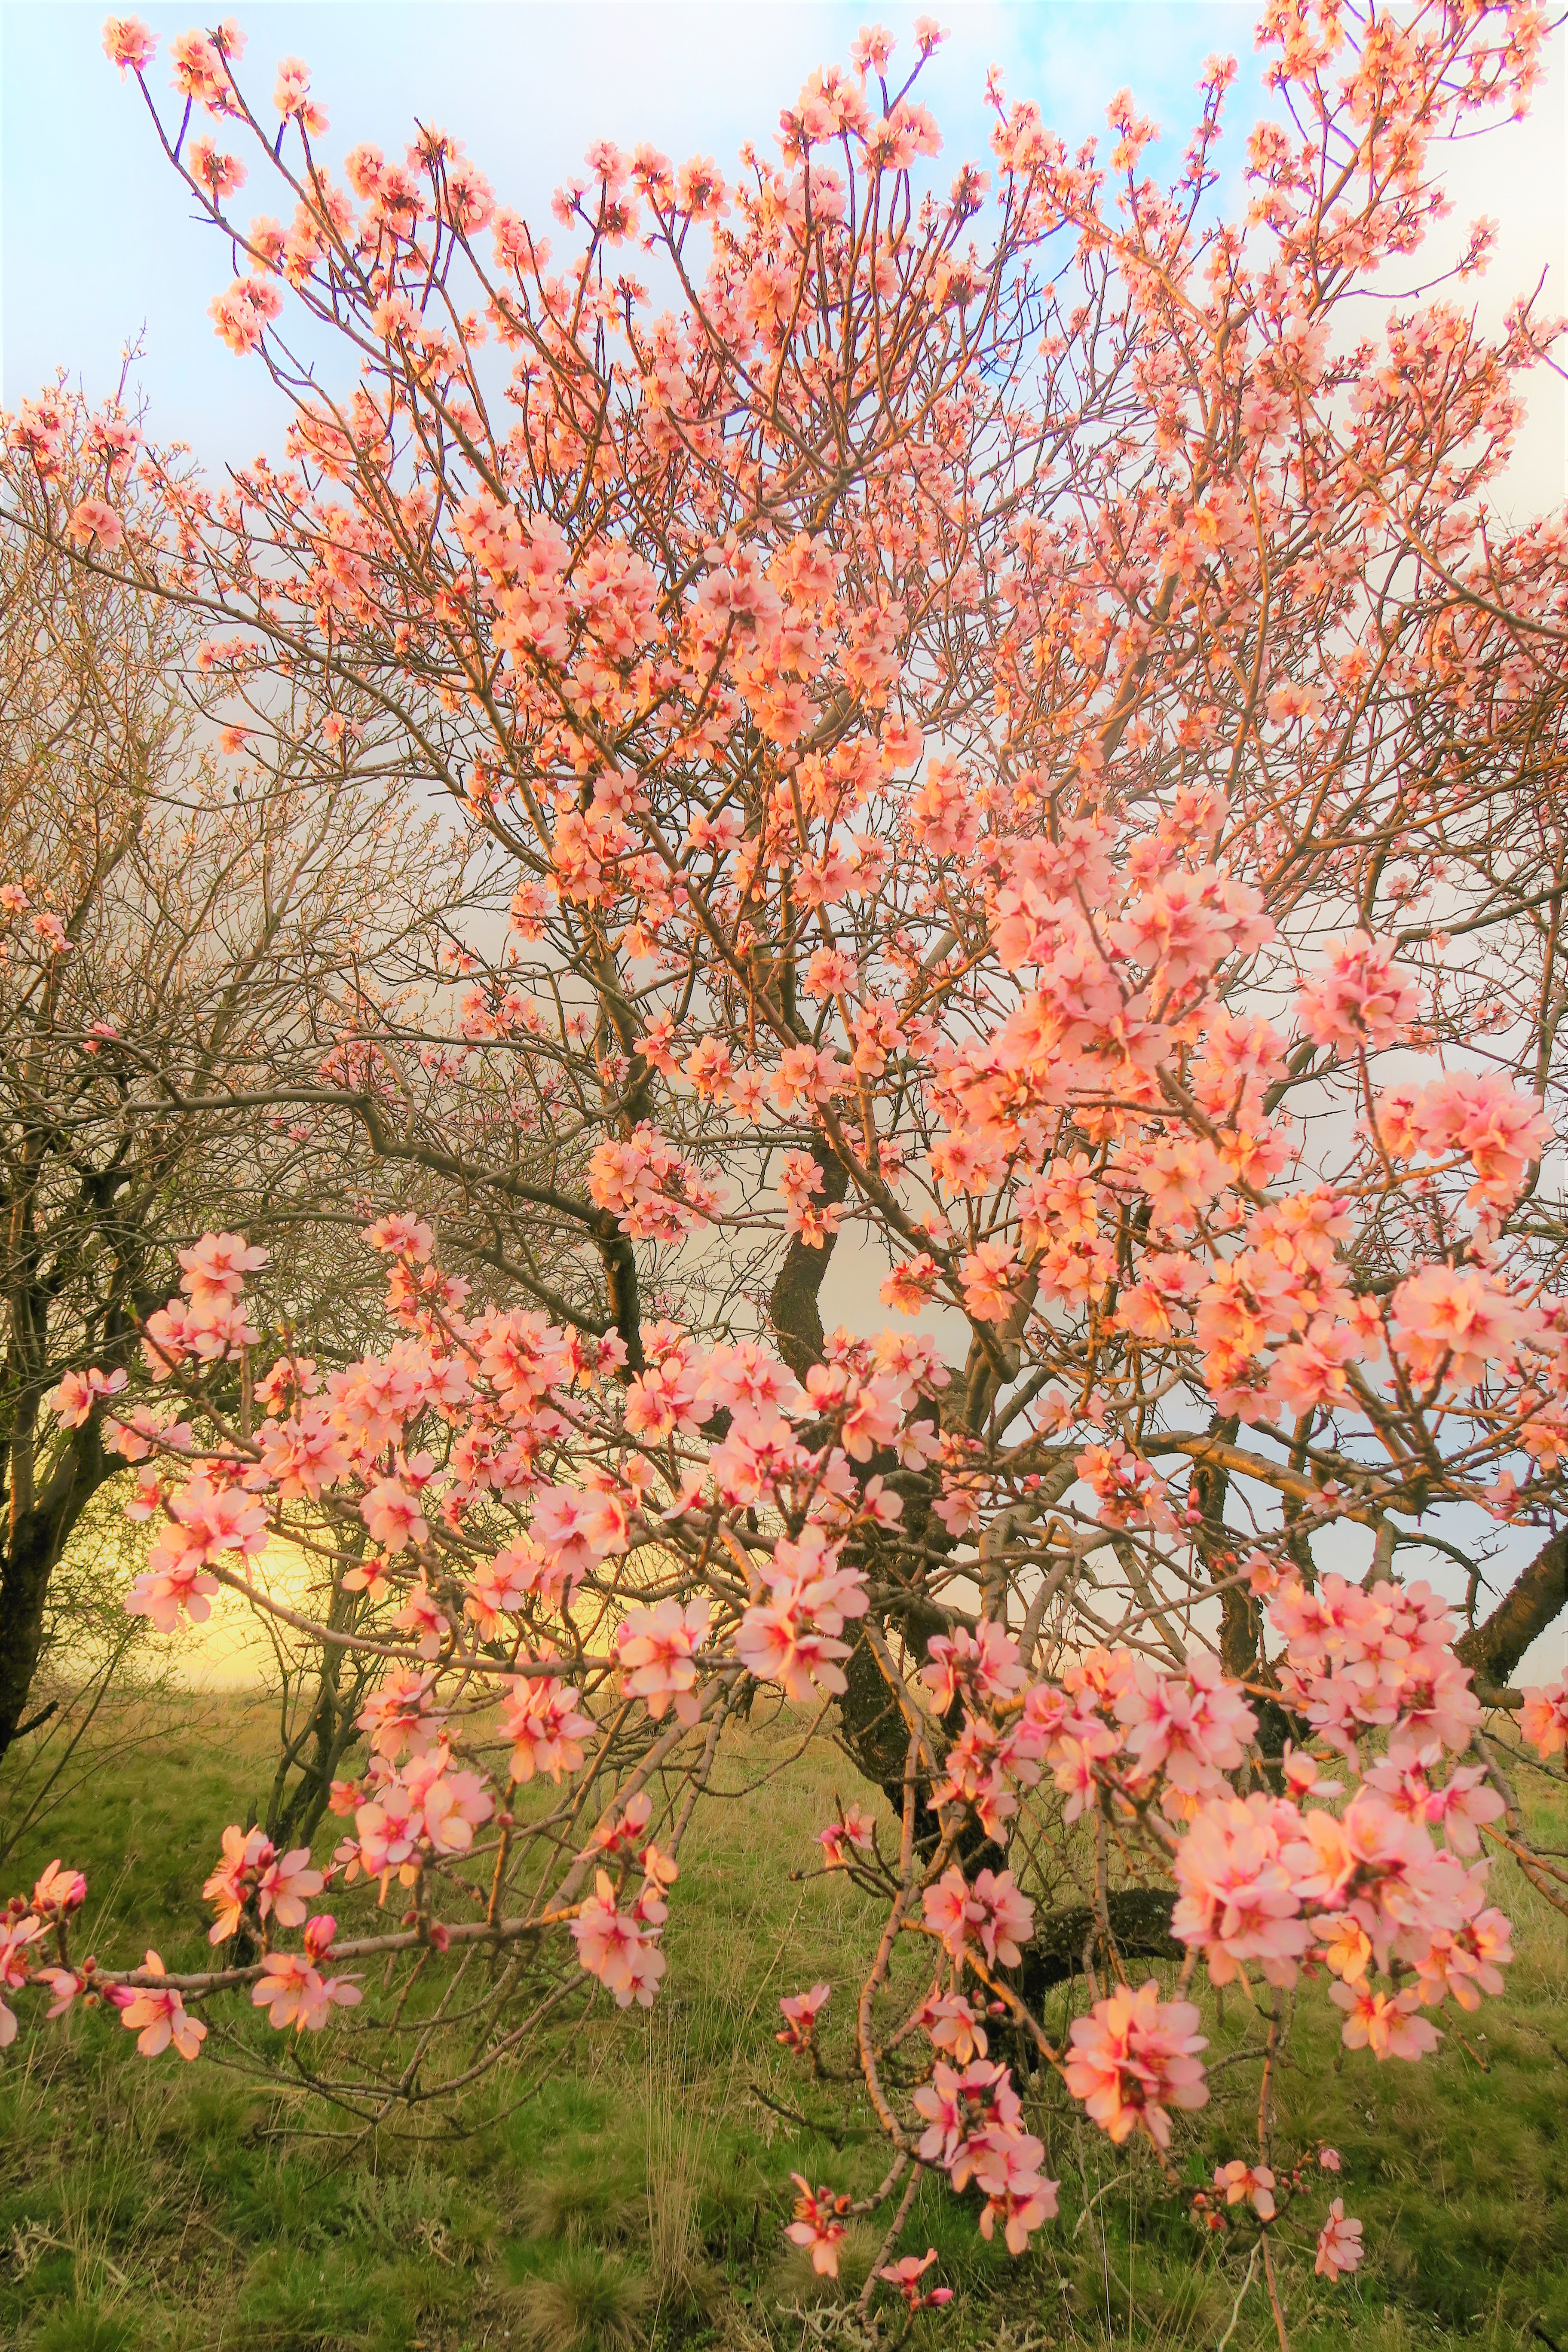
flowers, spring, nature, tree, twig, almond, beautiful, land, flowering plant, flower, plant, woody plant, branch, blossom, shrub, autumn, cherry blossom, maple, flowering dogwood, prunus, peach, plant stem, wildflower, malus